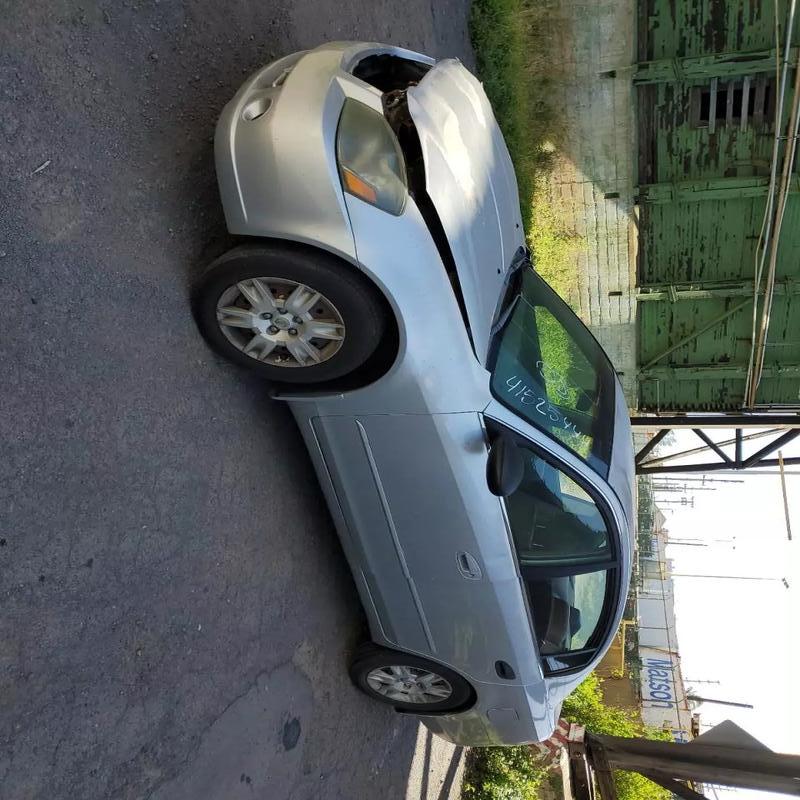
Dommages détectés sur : feu avant droit, capot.
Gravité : majeur